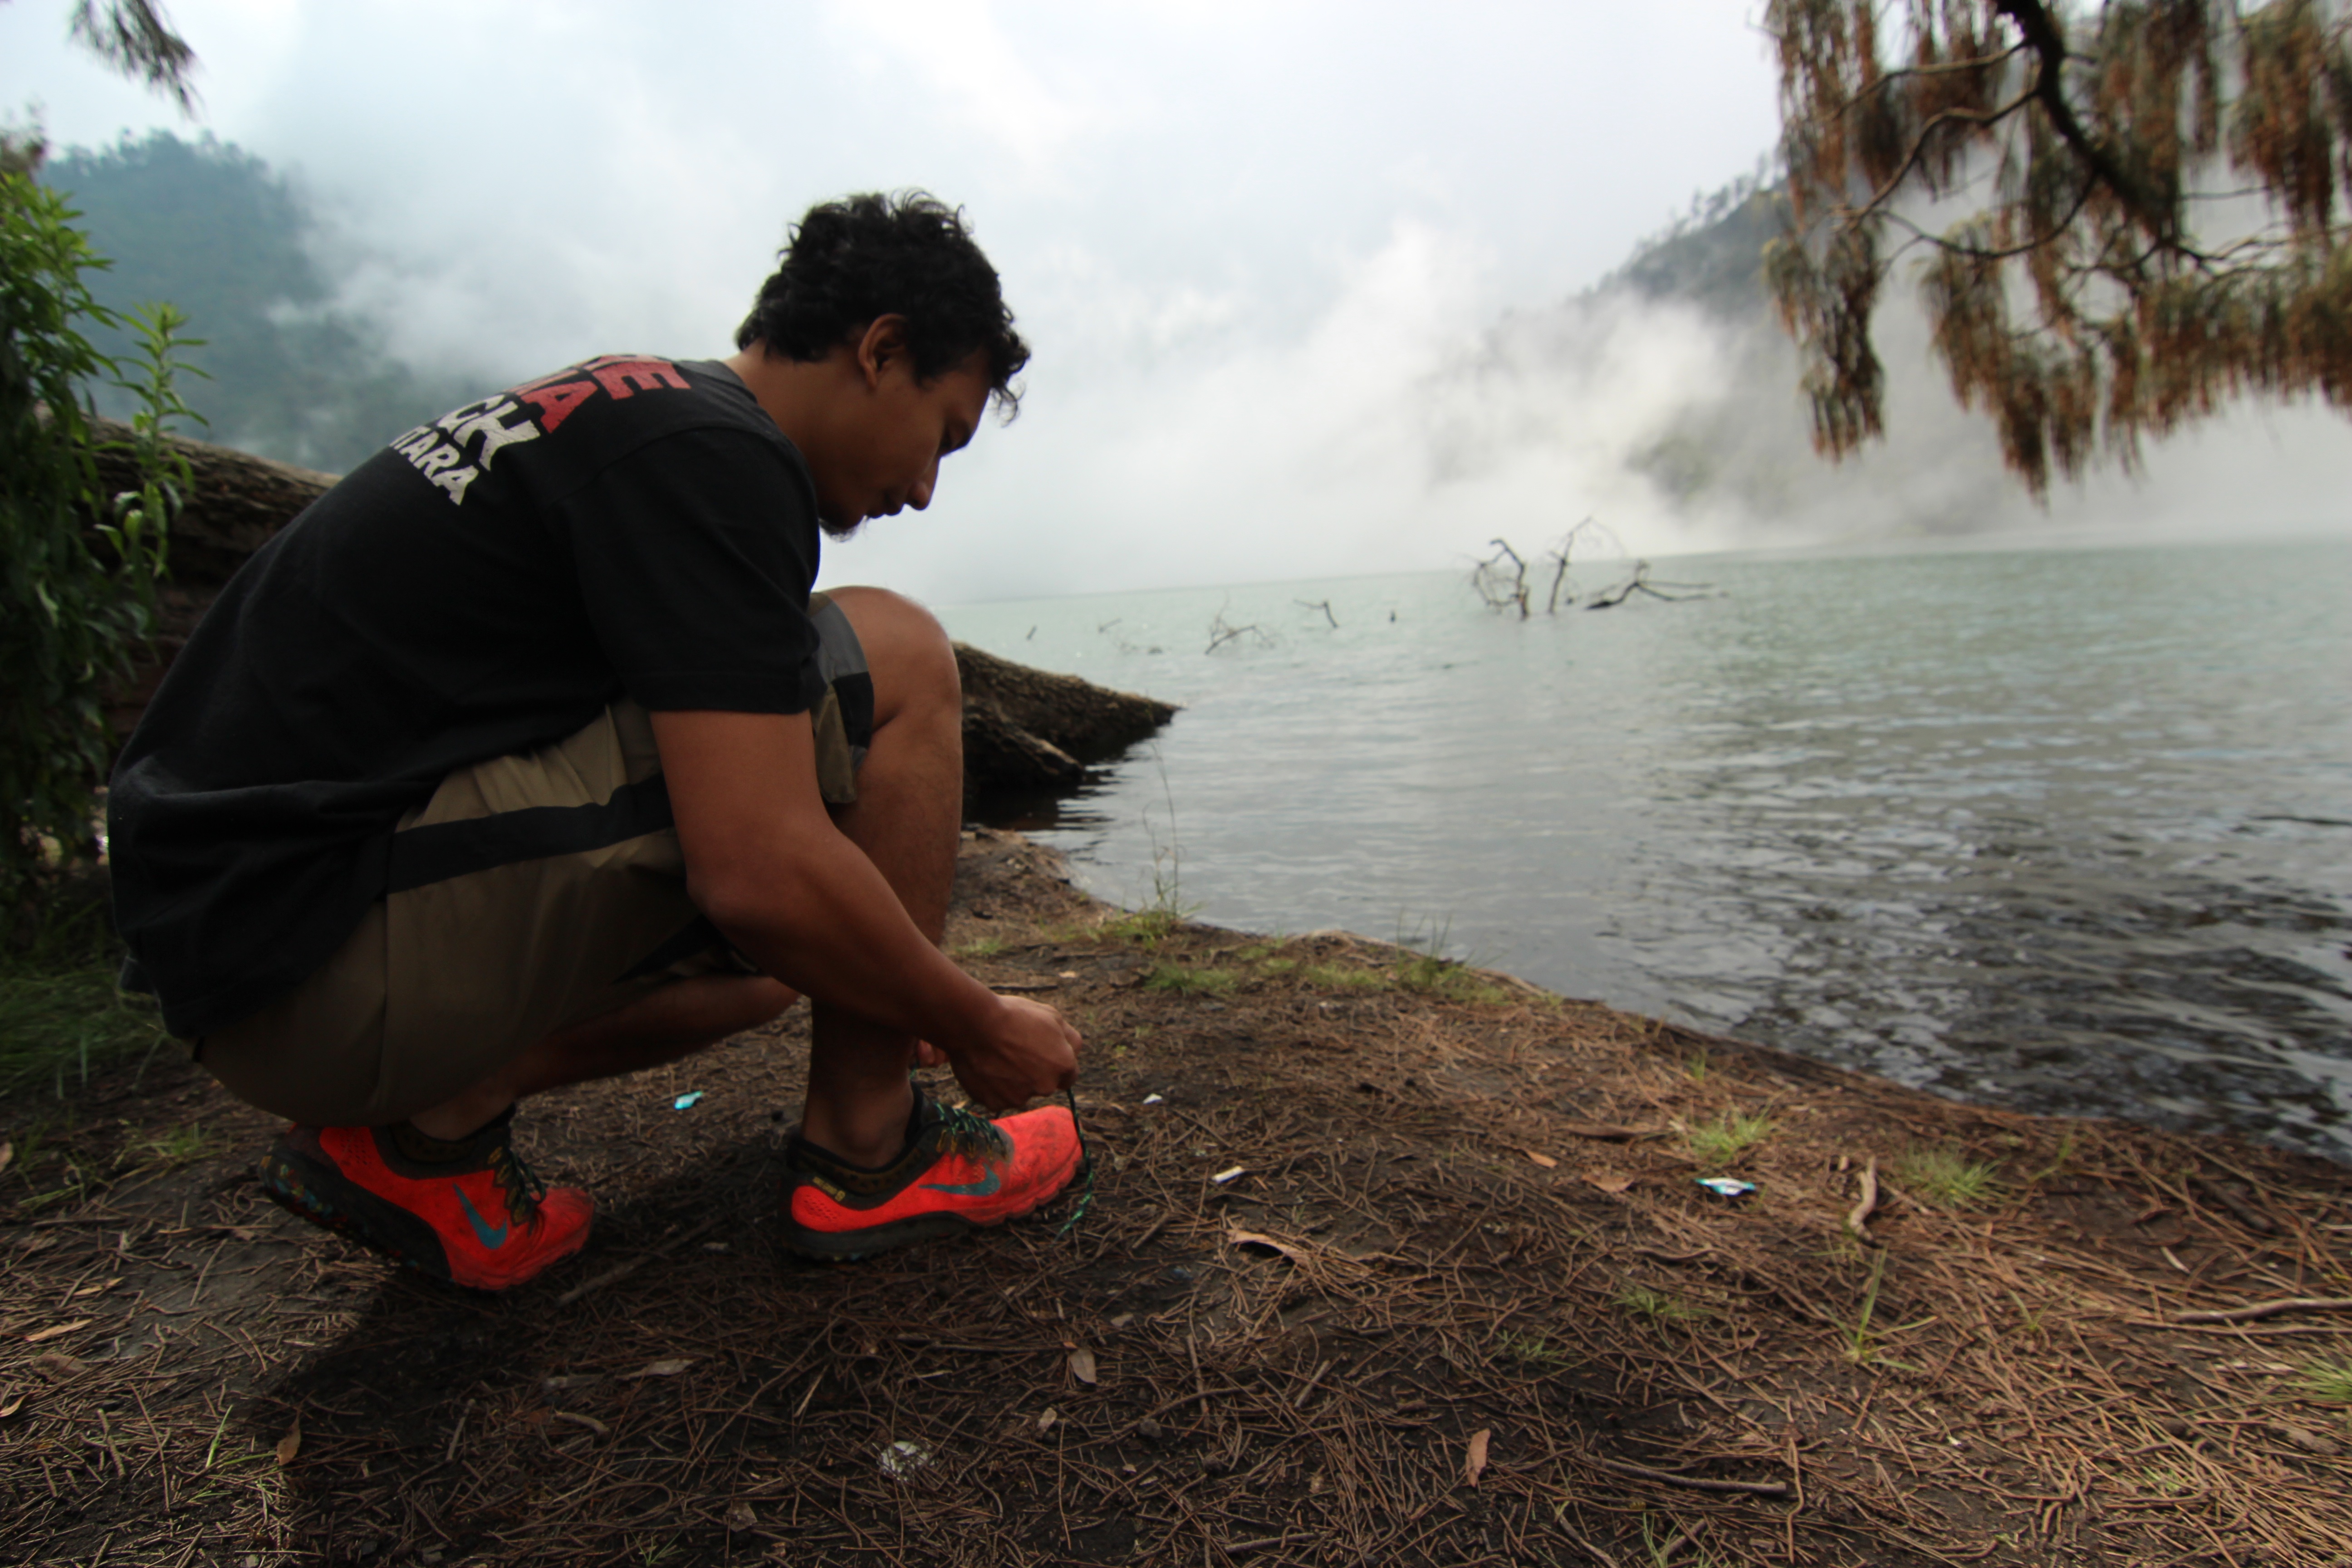
landscape, tree, water, grass, plant, lake, river, vacation, recreation, jungle, tourism